Casino pit

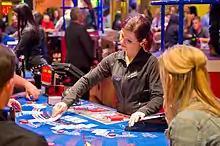
Pit area at Harrah's Reno

A casino pit is an area of a casino which typically contains tables for blackjack, craps, roulette, and other games.